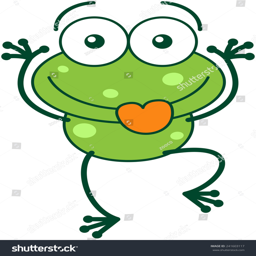
cute green frog with bulging eyes and long legs while sticking its tongue out and making funny faces in a very amusing way